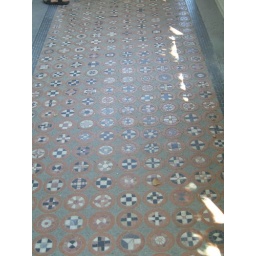
An interesting section of floor in an outdoor walkway at the castle gardens